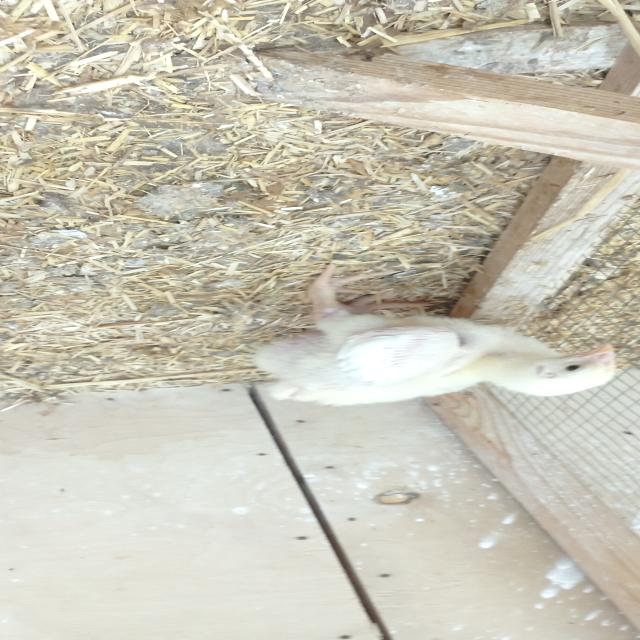
Weight: 438 g